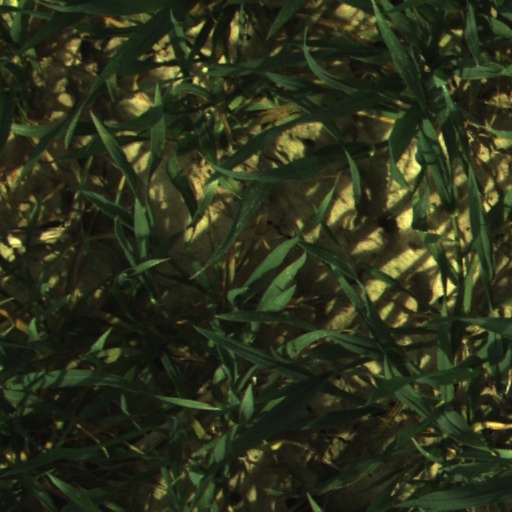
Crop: wheat